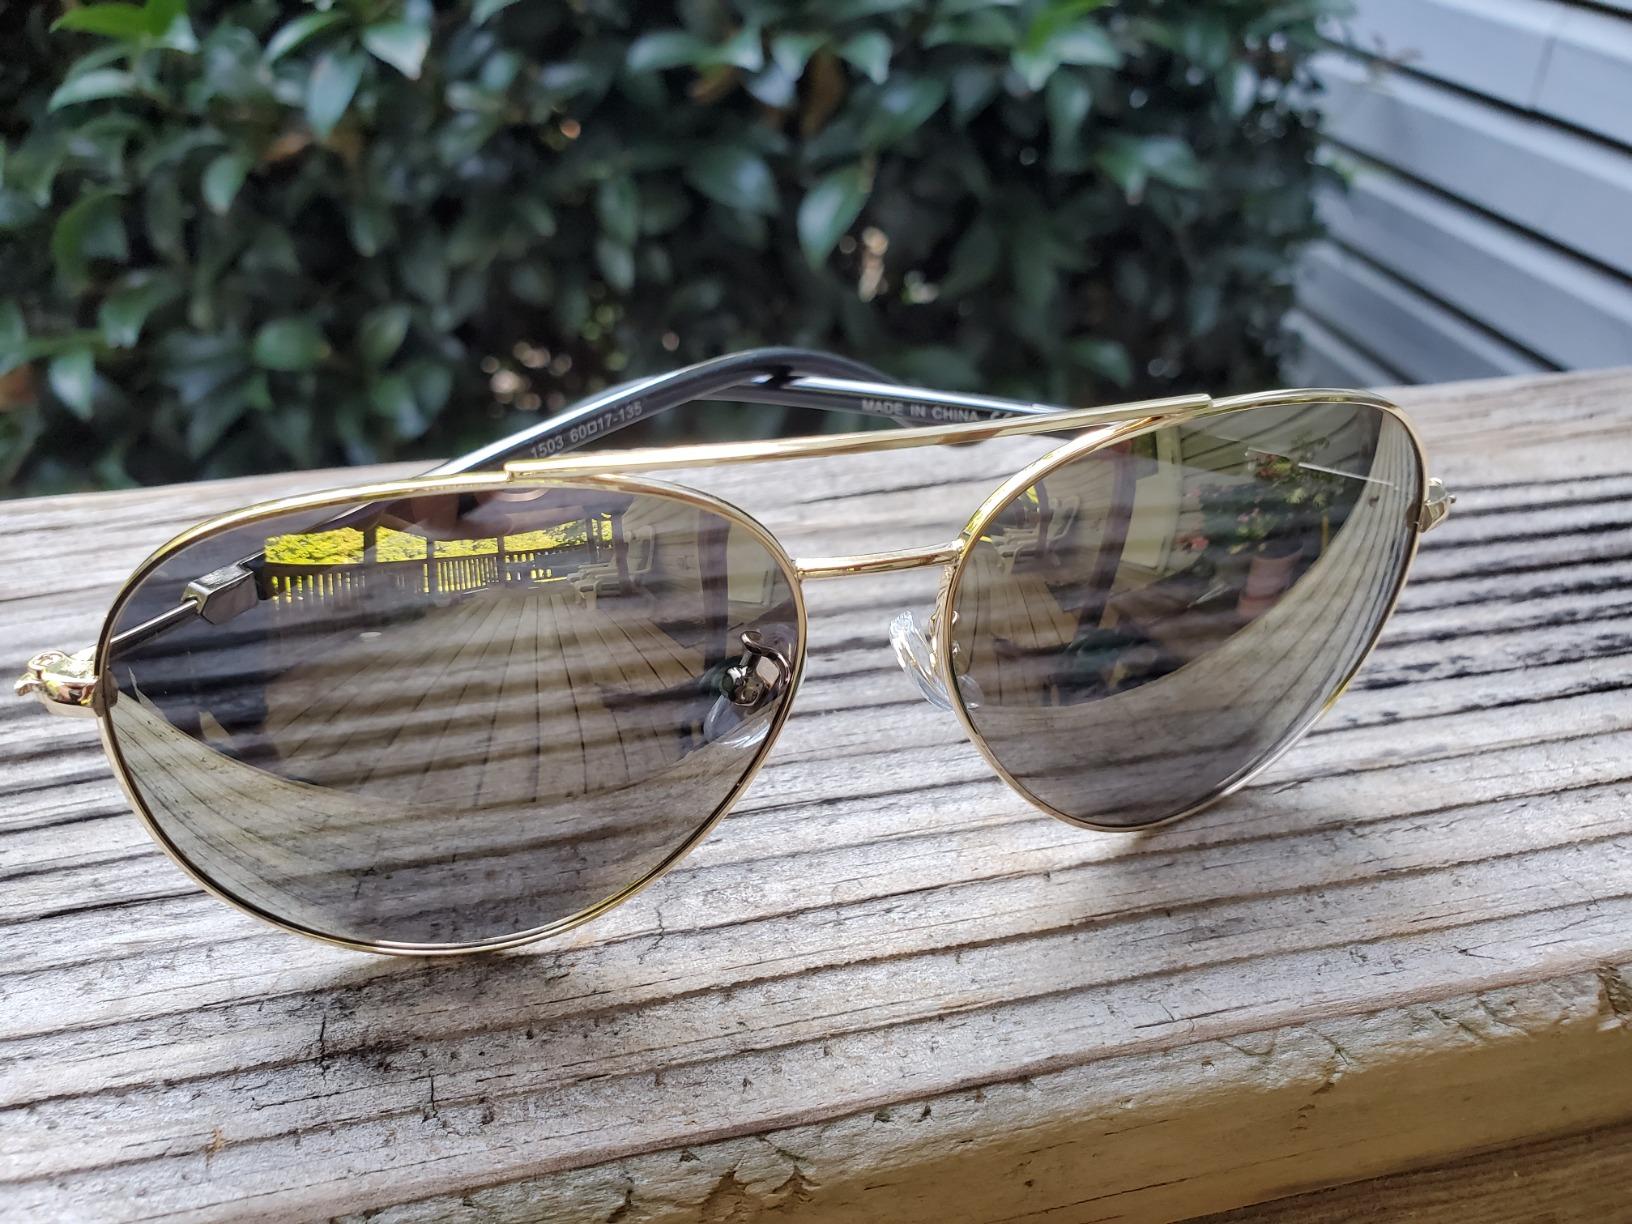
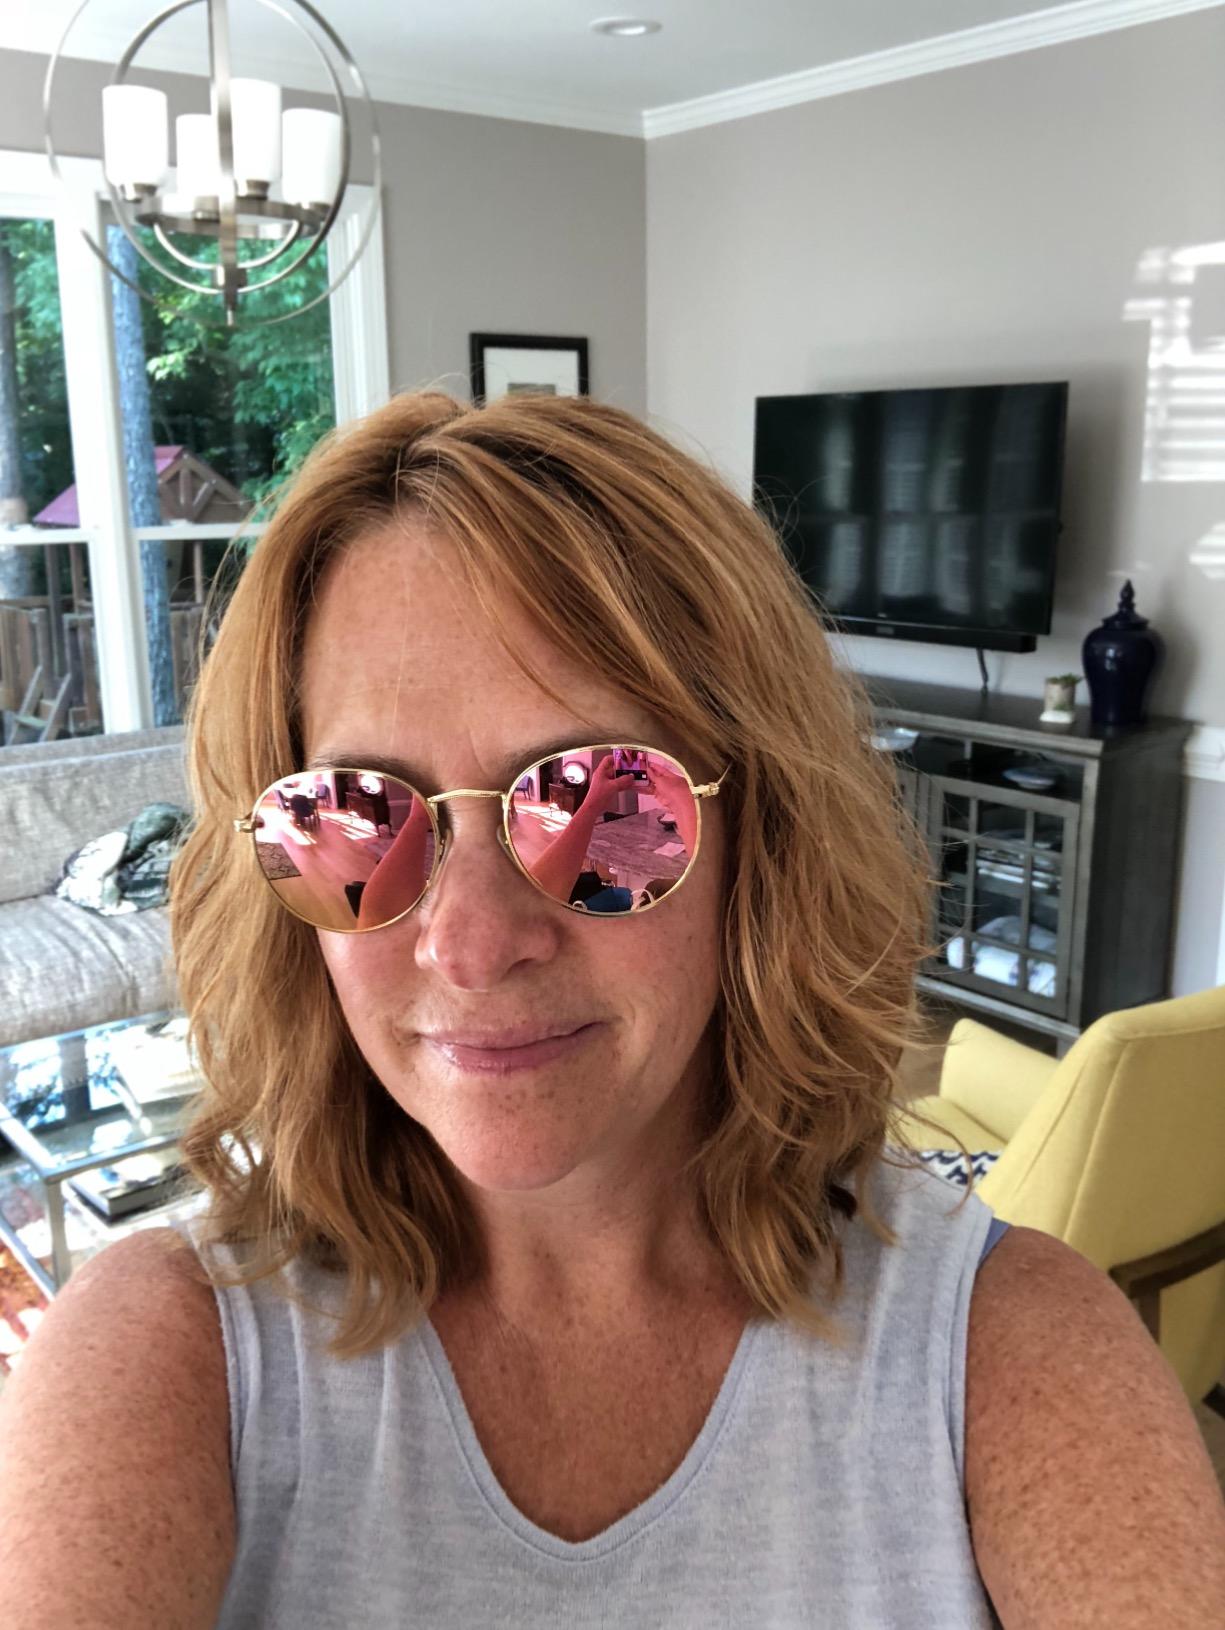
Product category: accessories_sunglasses
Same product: no